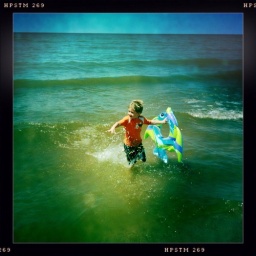
Our beach babies there on the sand and in the water... Another perfect day!